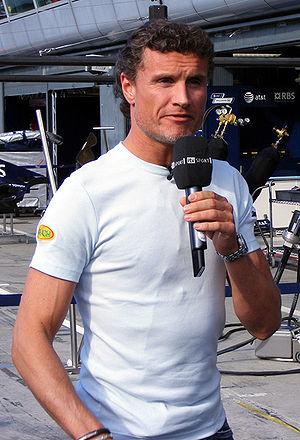
La McLaren MP4-18, également connue sous la dénomination McLaren MP4-18A, est une monoplace de Formule 1, conçue par Adrian Newey, Mike Coughlan et Neil Oatley pour l'écurie britannique McLaren Racing, qui aurait dû être engagée dans le cadre du championnat du monde de Formule 1 2003. Elle est pilotée par le Britannique David Coulthard et le Finlandais Kimi Räikkönen mais aussi par les pilotes-essayeurs de l'équipe, l'Autrichien Alexander Wurz et l'Espagnol Pedro de la Rosa.
Cet article rassemble la liste des pilotes de Formule 1 ayant marqué des points en championnat du monde, classés par pays d'origine, avec la période où les points ont été marqués.